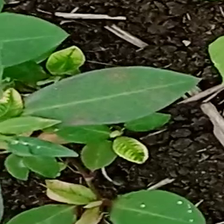
Weed species: Moti_dudhi(Euphorbia_geneculata_L)